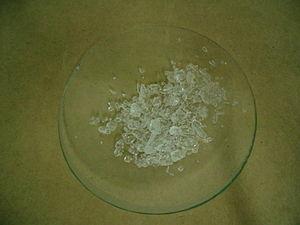
Le bismuth est l'élément chimique de numéro atomique 83, de symbole Bi. C'est le cinquième et dernier élément du groupe des pnictogènes. Il est toxique mais moins que le plomb qu'il tend donc à remplacer pour certains usages, et ce n'est pas un oligo-élément : il n'a aucun rôle physiologique connu. Réputé très faiblement présent dans les organismes animaux, sa cinétique environnementale et dans les organismes a été peu étudiée.